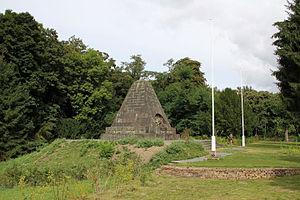
Monument en hommage au général Marceau, cimetière militaire français de Coblence, Rhénanie-Palatinat (Allemagne).